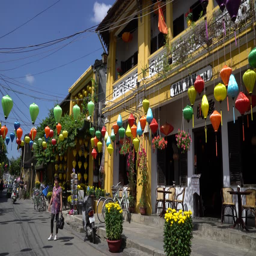
in the streets at daytime